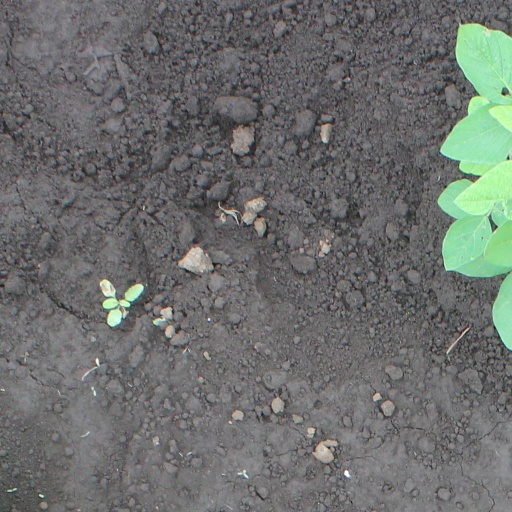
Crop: soybean